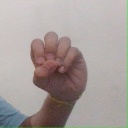
अक्षर: उ